Project Y

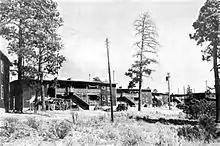
Four-family apartment units at Los Alamos

Oppenheimer initially estimated that the work could be performed by 50 scientists and 50 technicians. Groves tripled this number to 300. The actual population, including family members, was about 3,500 by the end of 1943, 5,700 by the end of 1944, 8,200 by the end of 1945, and 10,000 by the close of 1946. Initially, all of the population were workers, as they were the only ones for whom housing was supplied, but as time went on and more housing became available, the number of dependents increased. This trend accelerated with the end of the war and the replacement of military personnel with civilians with families. Due to the highly classified nature of the work, no census of the population of Los Alamos was conducted until April 1946. Birth certificates of babies born in Los Alamos during the war listed their place of birth as PO Box 1663 in Santa Fe. All letters and packages came through that address.